Goofy's Fun House

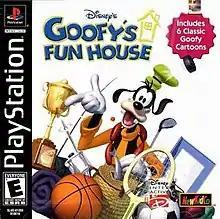
North American cover art

Goofy's Fun House is a 2001 platform game released for the PlayStation by NewKidCo. It focuses on the Disney character, Goofy.